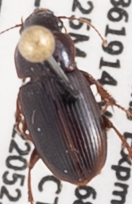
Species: Harpalus desertus
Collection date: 2022-05-25
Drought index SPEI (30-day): -0.17
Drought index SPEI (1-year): -1.13
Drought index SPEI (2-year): -1.28